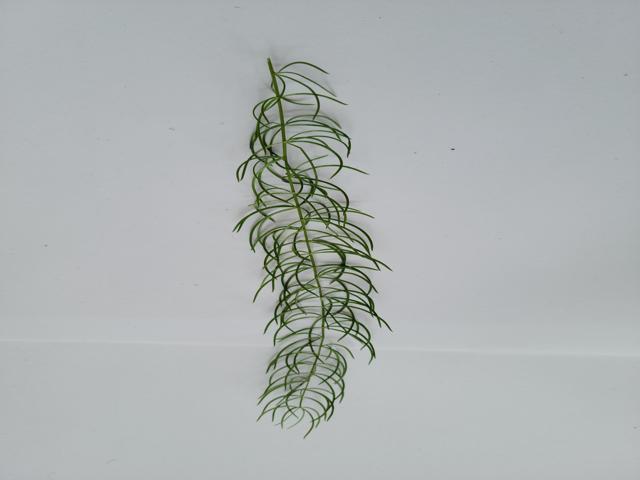
Plant: shotomuli